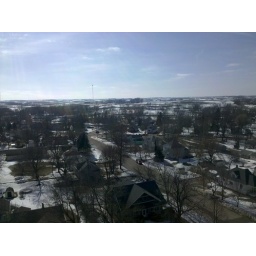
View from city water tower in Balaton MN